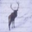
Label: deer